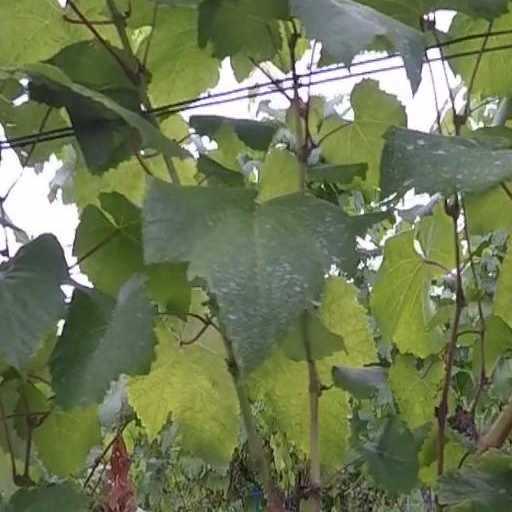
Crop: grape